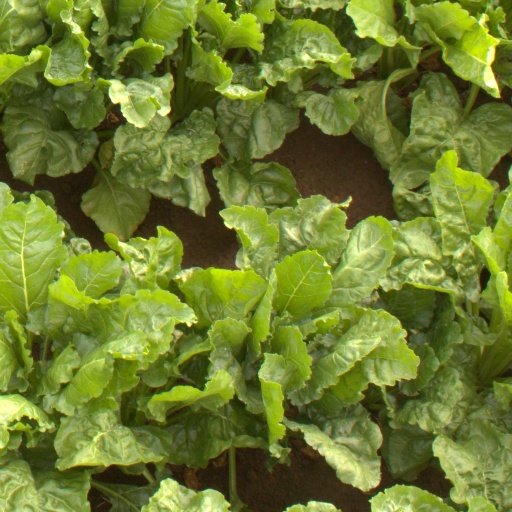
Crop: sugar beet